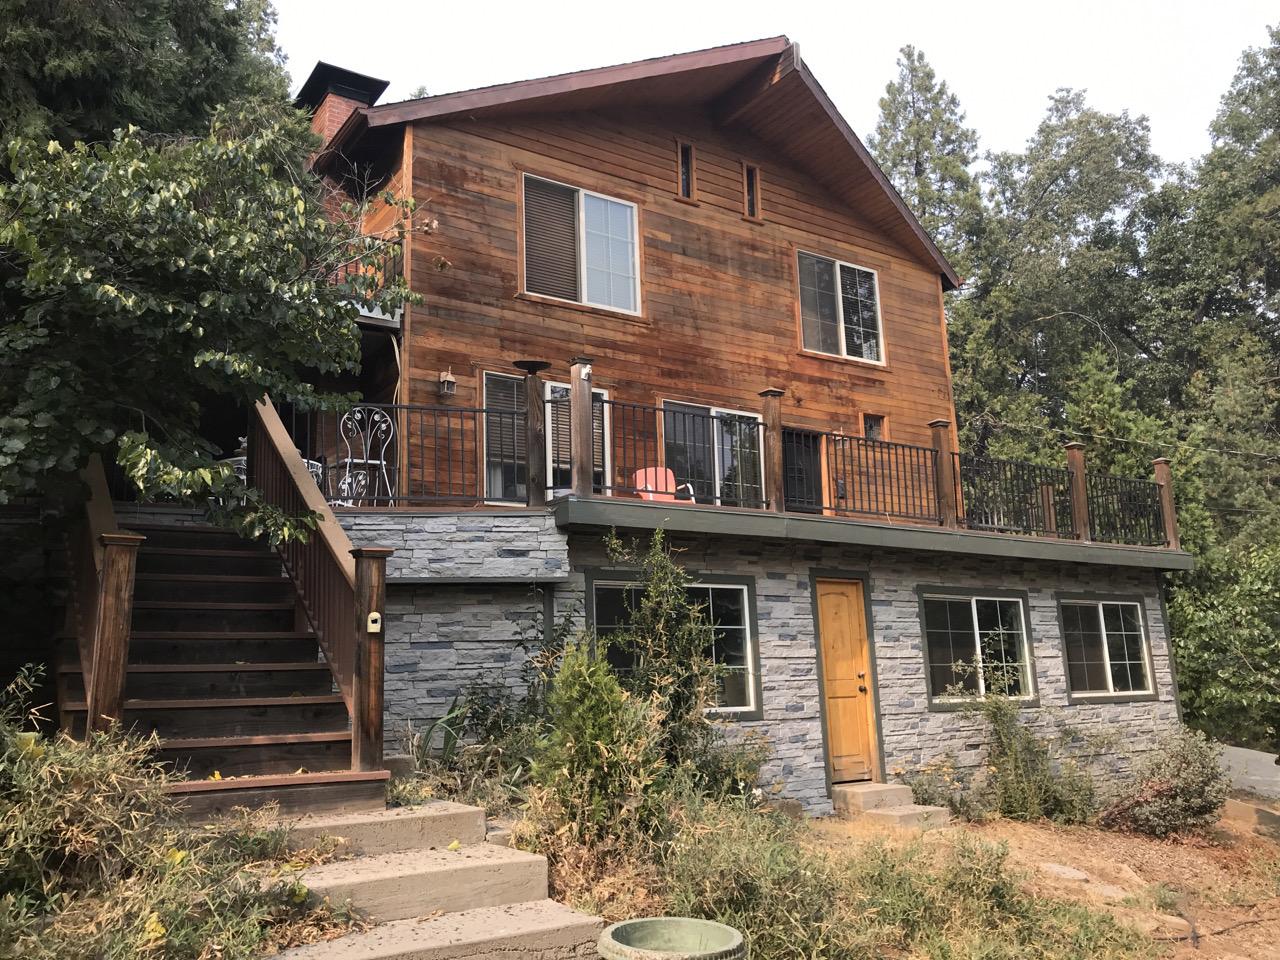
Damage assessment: no_damage